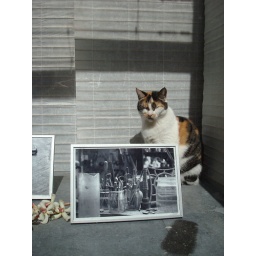
shop cat in jewelry store window